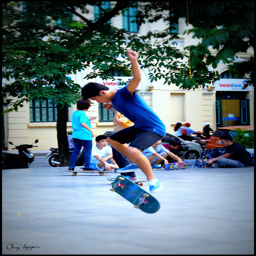
A kid on a skate board up in the air.
Man preforming stunt on a skateboard in a city lot.
A skateboarder trying to do a trick.
A guy doing a skateboard flip in the middle of a park
This young boy is practicing tricks on his skateboard.